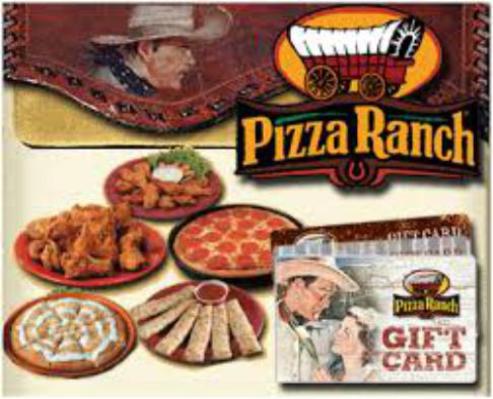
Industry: Food